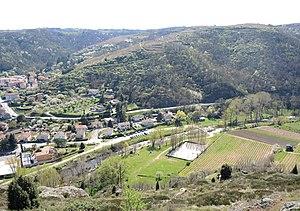
Sarras vue partielle
Sarras est une commune française située dans le département de l'Ardèche, en région Auvergne-Rhône-Alpes.